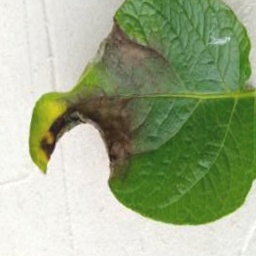
Etiqueta: Late Blight